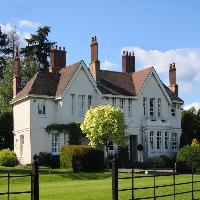
Weather: sun or clear